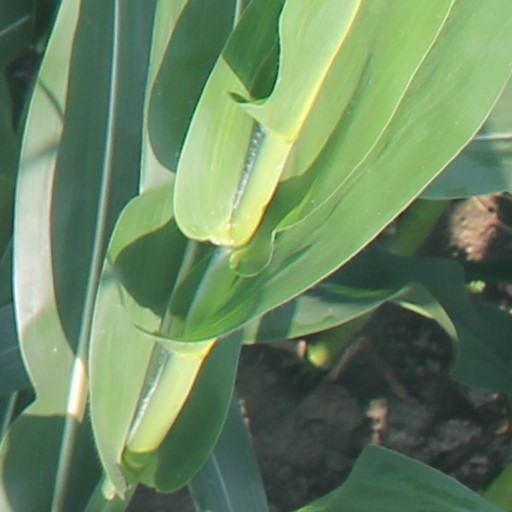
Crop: maize; corn